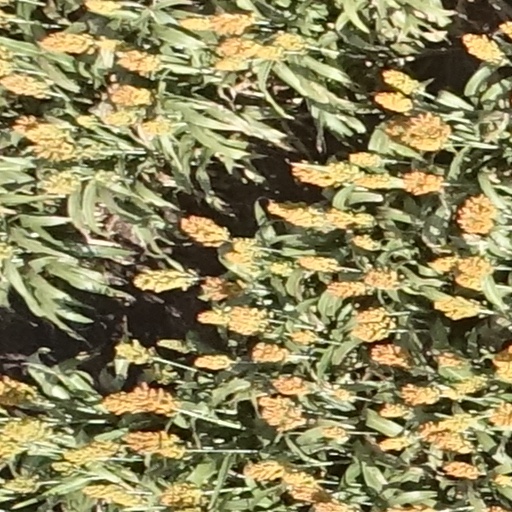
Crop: sorghum